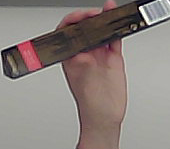
Product: toblerone_black